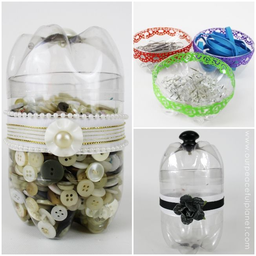
Label: plastic